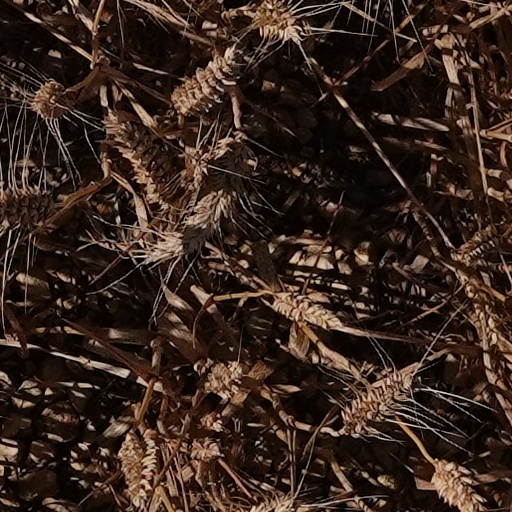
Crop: wheat